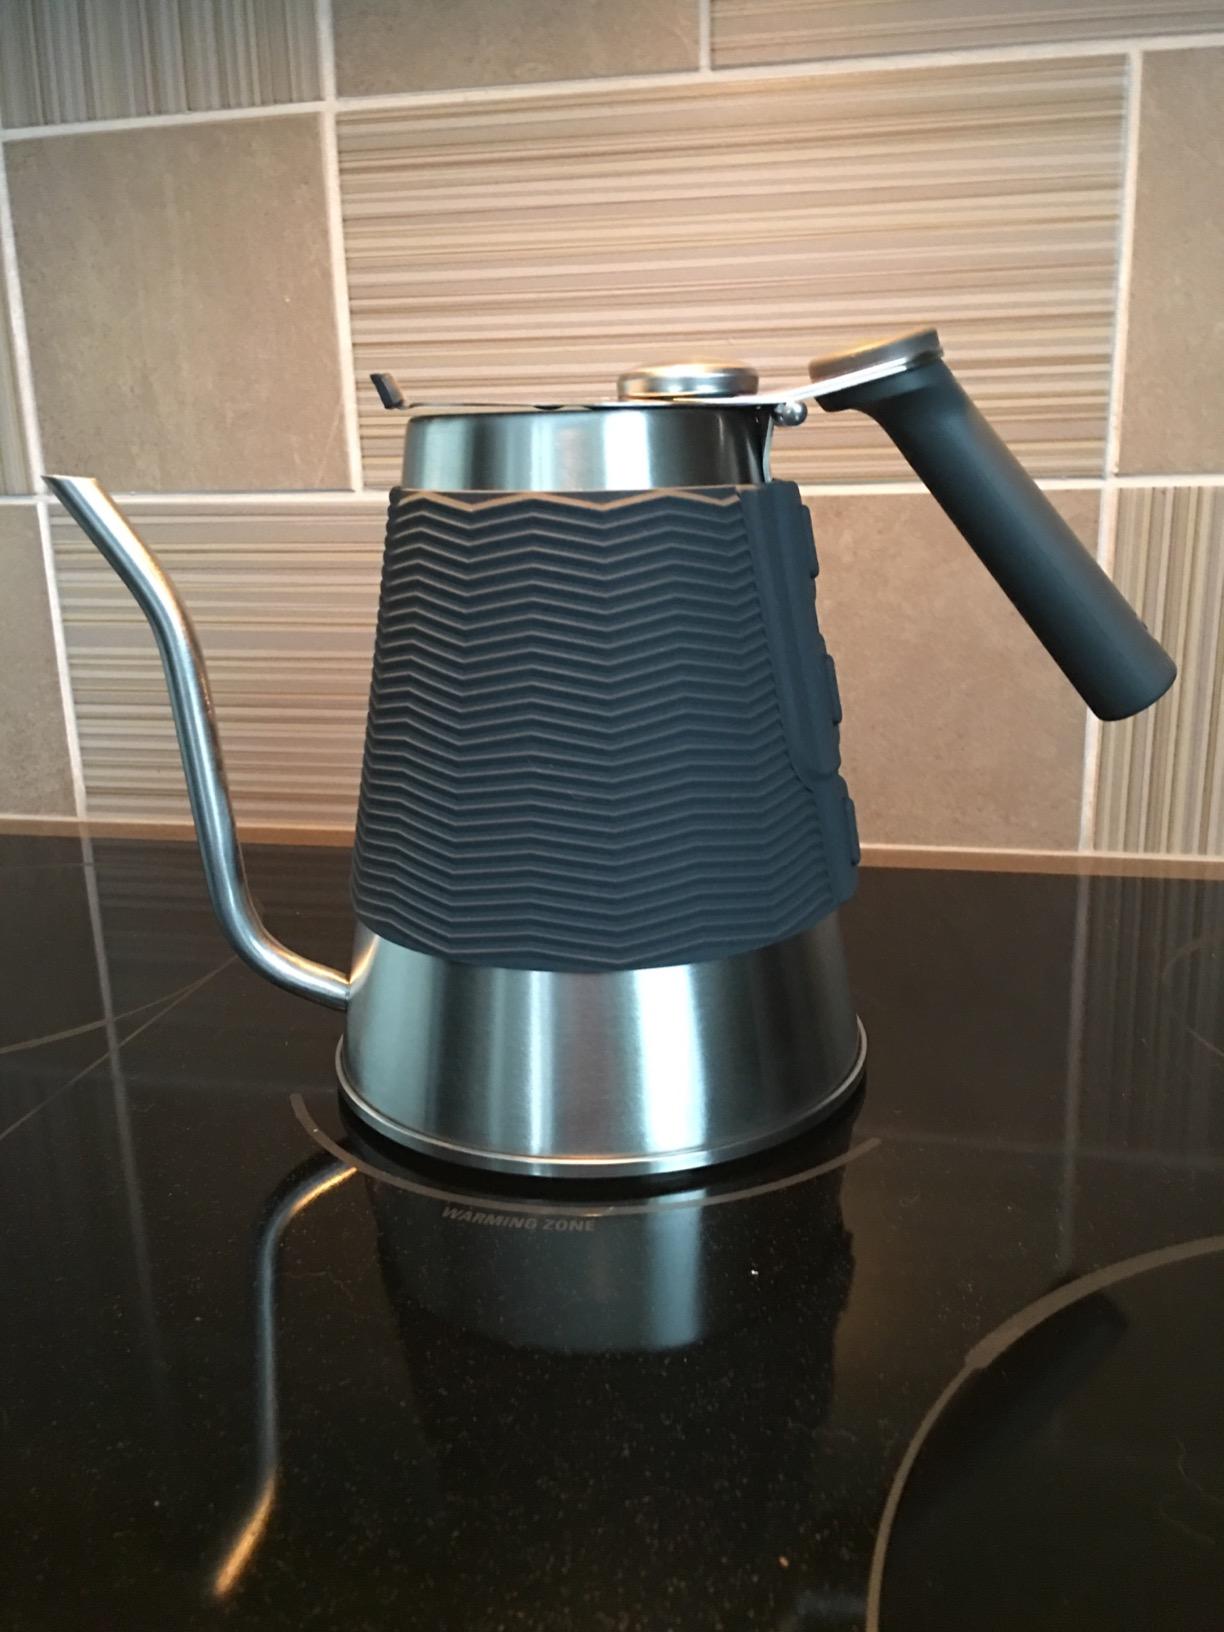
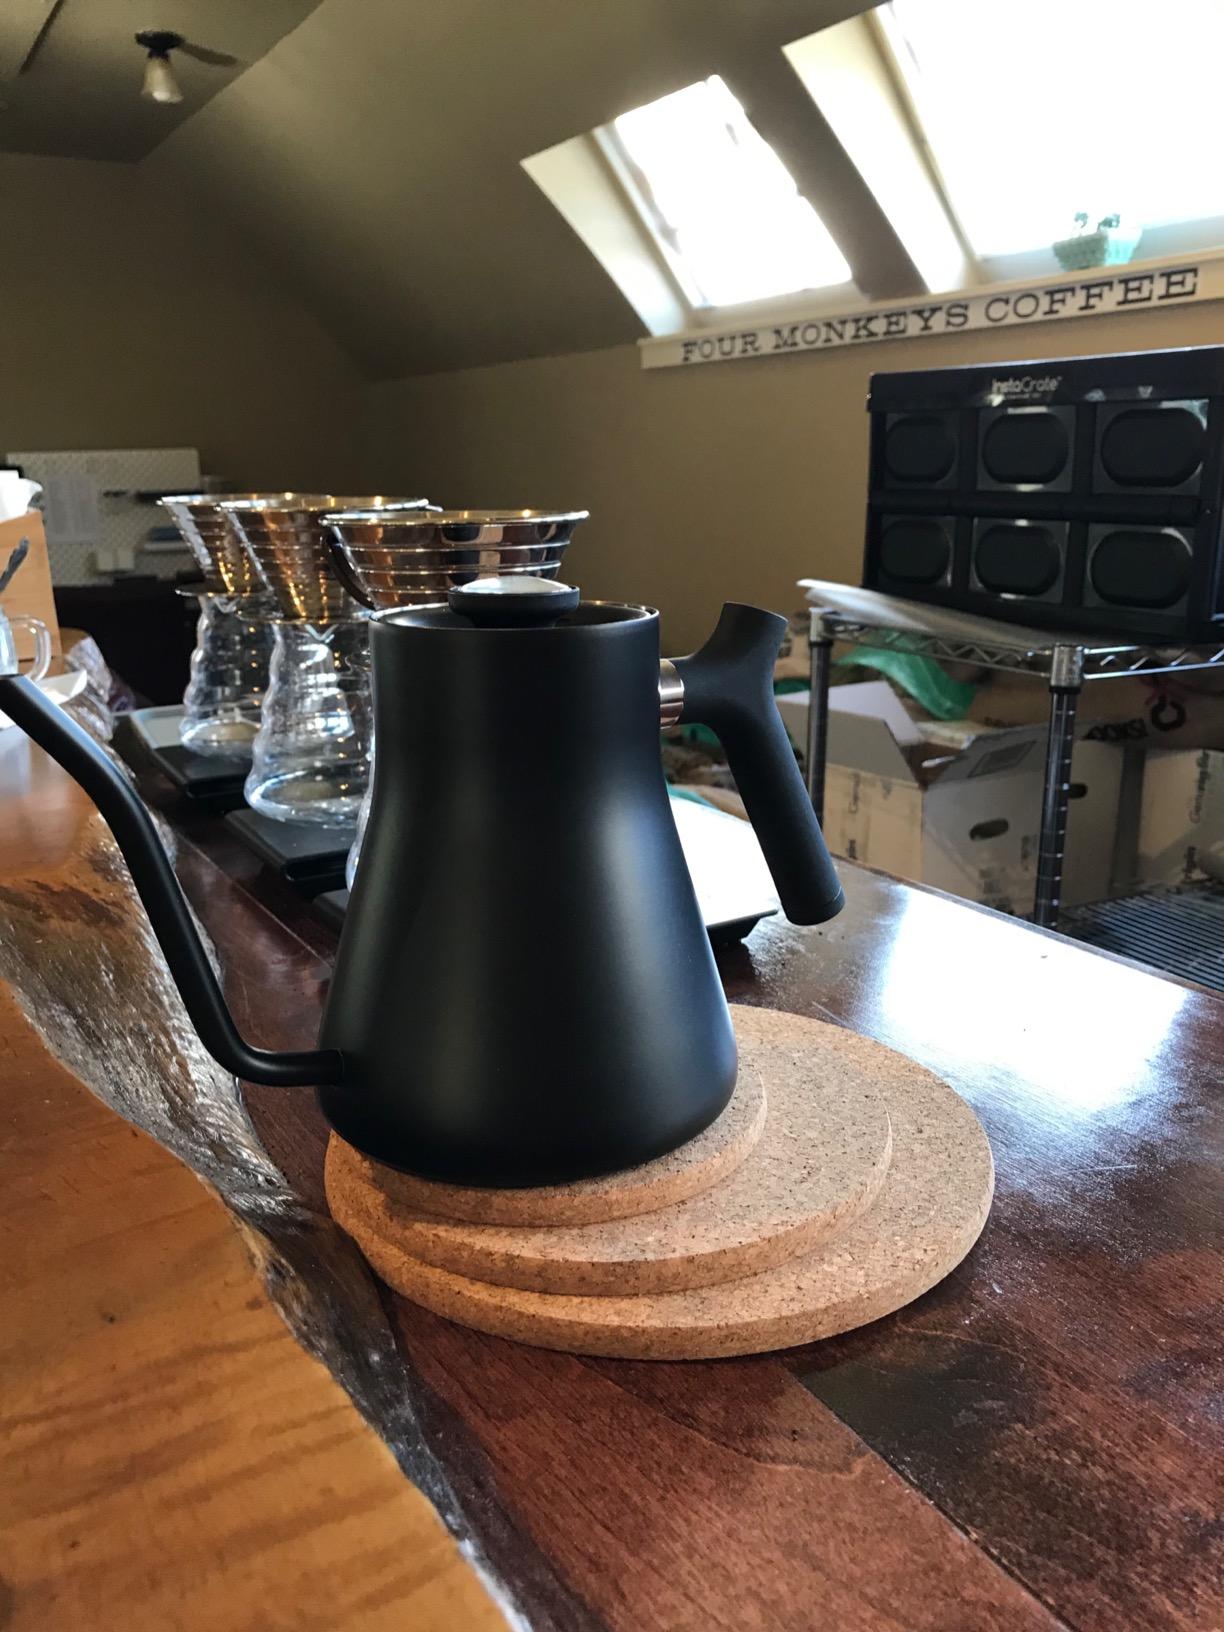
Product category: items_kettle
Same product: no